Mira quién baila (American TV series) season 10

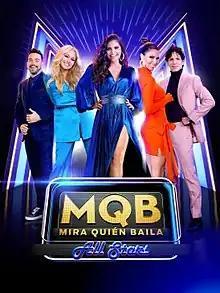

The tenth season of "Mira quién baila", also known as Mira quién baila All Stars premiered on Univision on October 9, 2022. The TV series is the American Spanish-language version of British version "Strictly Come Dancing" and American version "Dancing with the Stars". This season features eight celebrities that are paired with eight professional ballroom dancers. The winner will receive a grand prize donation to the charity of their choice. Chiquinquirá Delgado returned as the show's host. Mane de la Parra joined as co-host, replacing Borja Voces. A new panel of judges was introduced, formed by Paulina Rubio, Isaac Hernández, and Roselyn Sánchez, replacing Dayanara Torres, Casper Smart, and Patricia Manterola. Sherlyn, contestant from the seventh season, is a backstage reporter. The winner, María León, received $35,000 for her chosen charity.